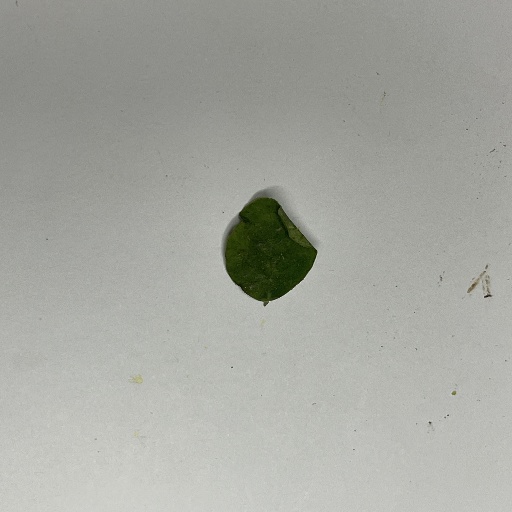
Species: Sojina
Leaf condition: Bacterial Spot